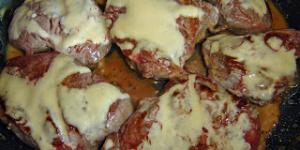
solomillo de buey a la mostaza